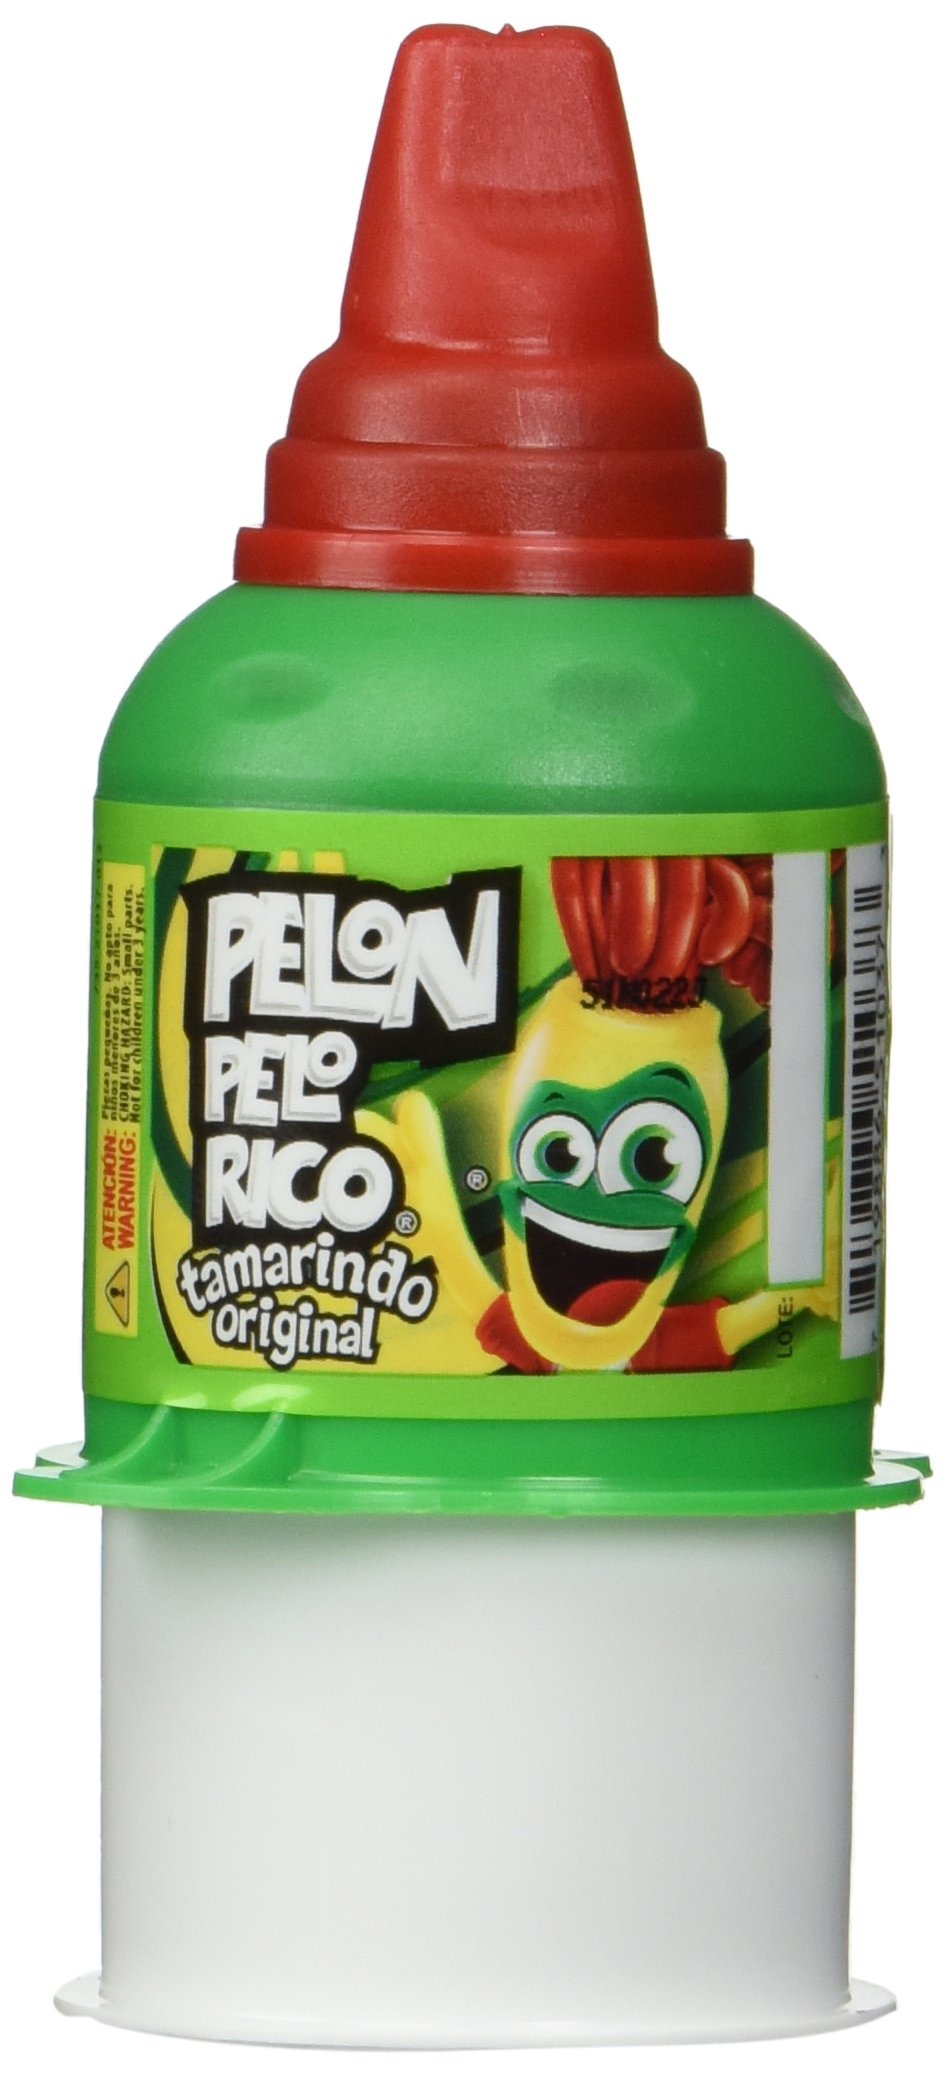
Item Name: Pelon Pelo Rico Tamarind Soft Candy, 1-Ounce package (Pack of 12)
Bullet Point 1: Perfect for snacking and gift-giving
Bullet Point 2: Tangy tamarind chili flavor
Bullet Point 3: Fun push bottle packaging
Bullet Point 4: Original flavor
Bullet Point 5: Includes 12 packages of Pelon Pelo Rico Tamarind Soft Candy (1-Ounce package)
Value: 12.0
Unit: Ounce

Price: 0.5